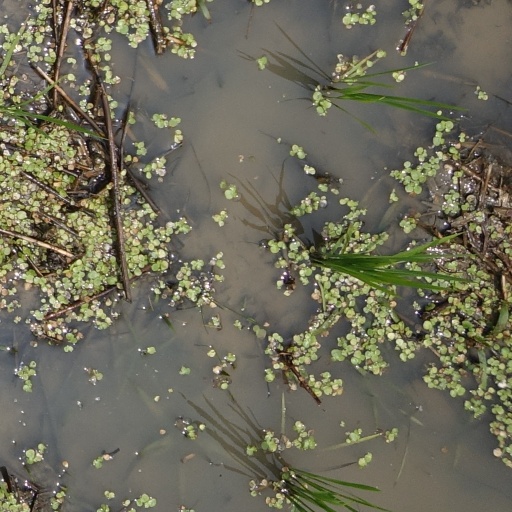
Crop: rice